Huntley & Palmers

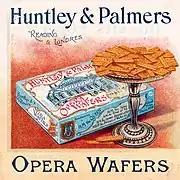
Advertising for the "Opera" wafers c. 1890

In 1838, Joseph Huntley was forced by ill-health to retire, handing control of the business to his older son Thomas. In 1841, Thomas took as a business partner George Palmer, a distant cousin and a Quaker. George Palmer soon became the chief force behind its success, establishing sales agents across the country. The company soon outgrew its original shop and moved to a factory on King's Road in 1846, near the Great Western Railway. The factory had an internal railway system with its own steam locomotives and one of these has been preserved near Bradford.